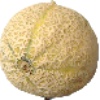
Label: cantaloupe